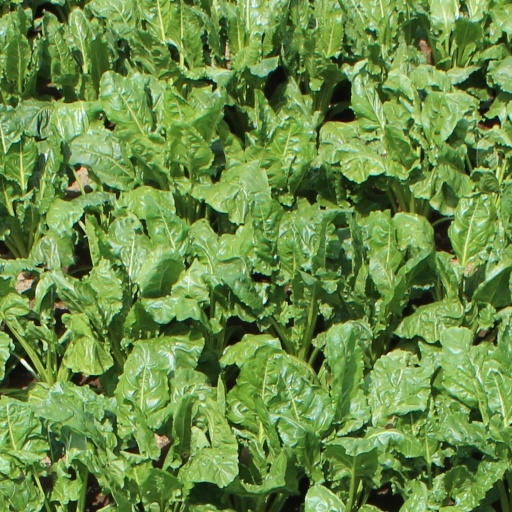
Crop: sugar beet